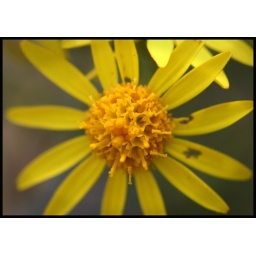
A yellow flower in the grounds of Hadleigh castle on a day out with Lin, Dave, Pete and the boys.